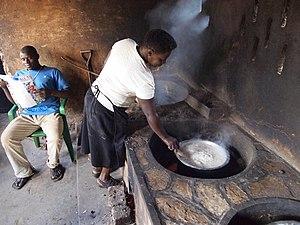
Les 3 techniques de cuisson du riz sont : à l'eau, à la vapeur, au gras. Elles varient avec les espèces et variétés de riz et les usages culinaires.